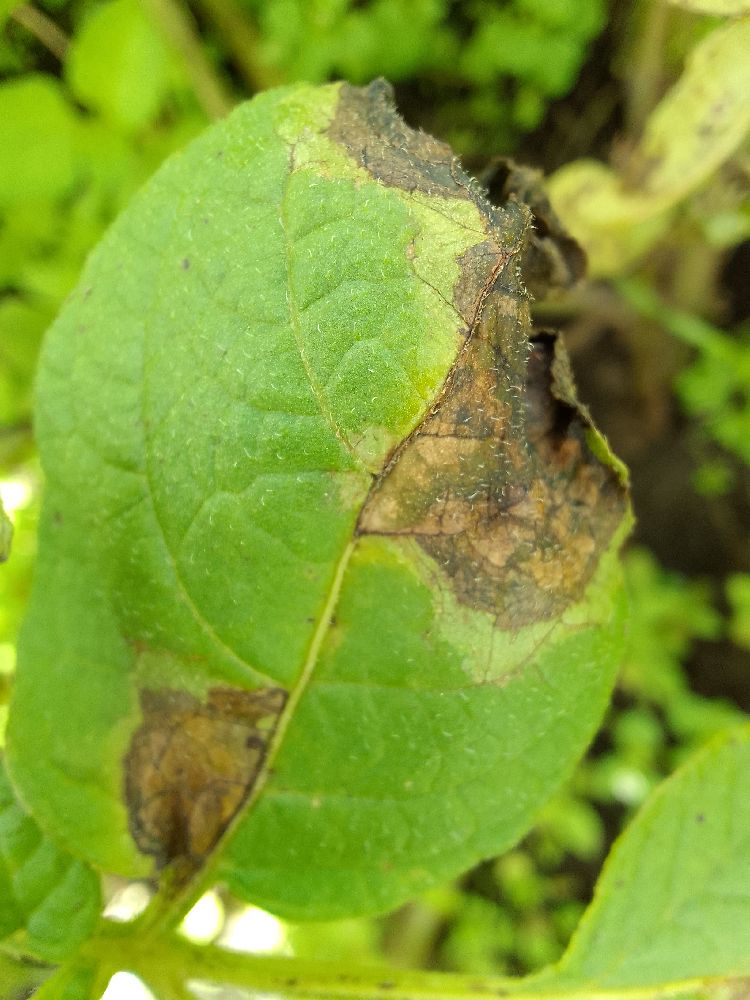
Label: Late blight